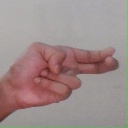
अक्षर: ह